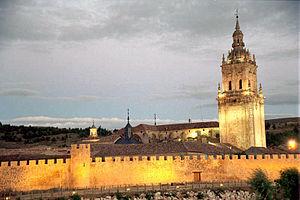
El Burgo de Osma est une ville d'Espagne sur le Duero, dans la communauté autonome de Castille-et-León. C'est la 3ᵉ ville de la province de Soria pour la population et la capitale de la Comarque des Tierras del Burgo.